Rebellion Losses Bill

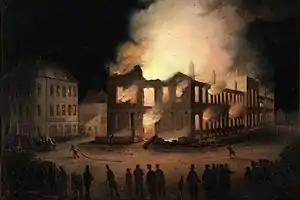
Burning of the Montreal Parliament Building after passage of the "Rebellion Losses Bill"

Once the bill was passed by both houses of the Parliament, the Lafontaine–Baldwin ministry submitted it to Lord Elgin for assent. Some outraged English-Canadians demanded the governor refuse assent. Lord Elgin had his own misgivings about the bill, making many Tory supporters confident that the governor would reject the bill. Elgin nonetheless gave royal assent to the bill on April 25, 1849.